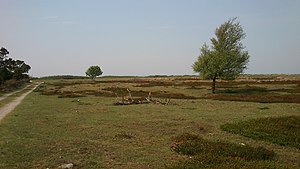
Øvre
Strandengen på Øvre
Strangengen på Øvre.
Øvre er den nordlige spids af øen Endelave i Kattegat, ud for Horsens Fjord. Her ligger et stort ubebygget område hvor 168 hektar blev fredet i 1968. Det er et varieret naturområde med åbne strandenge, lynghede, fyrrekrat, med flere små skovsøer, som ligger skjult i bevoksningen. Øvre er dannet ved at en række krumodder, der gennem tiden er vokset sammen og har dannet en række af strandvolde. Området har et varieret plante- og dyreliv, med bl.a. vilde kaniner, som øen er kendt for, og den insektædende plante soldug.